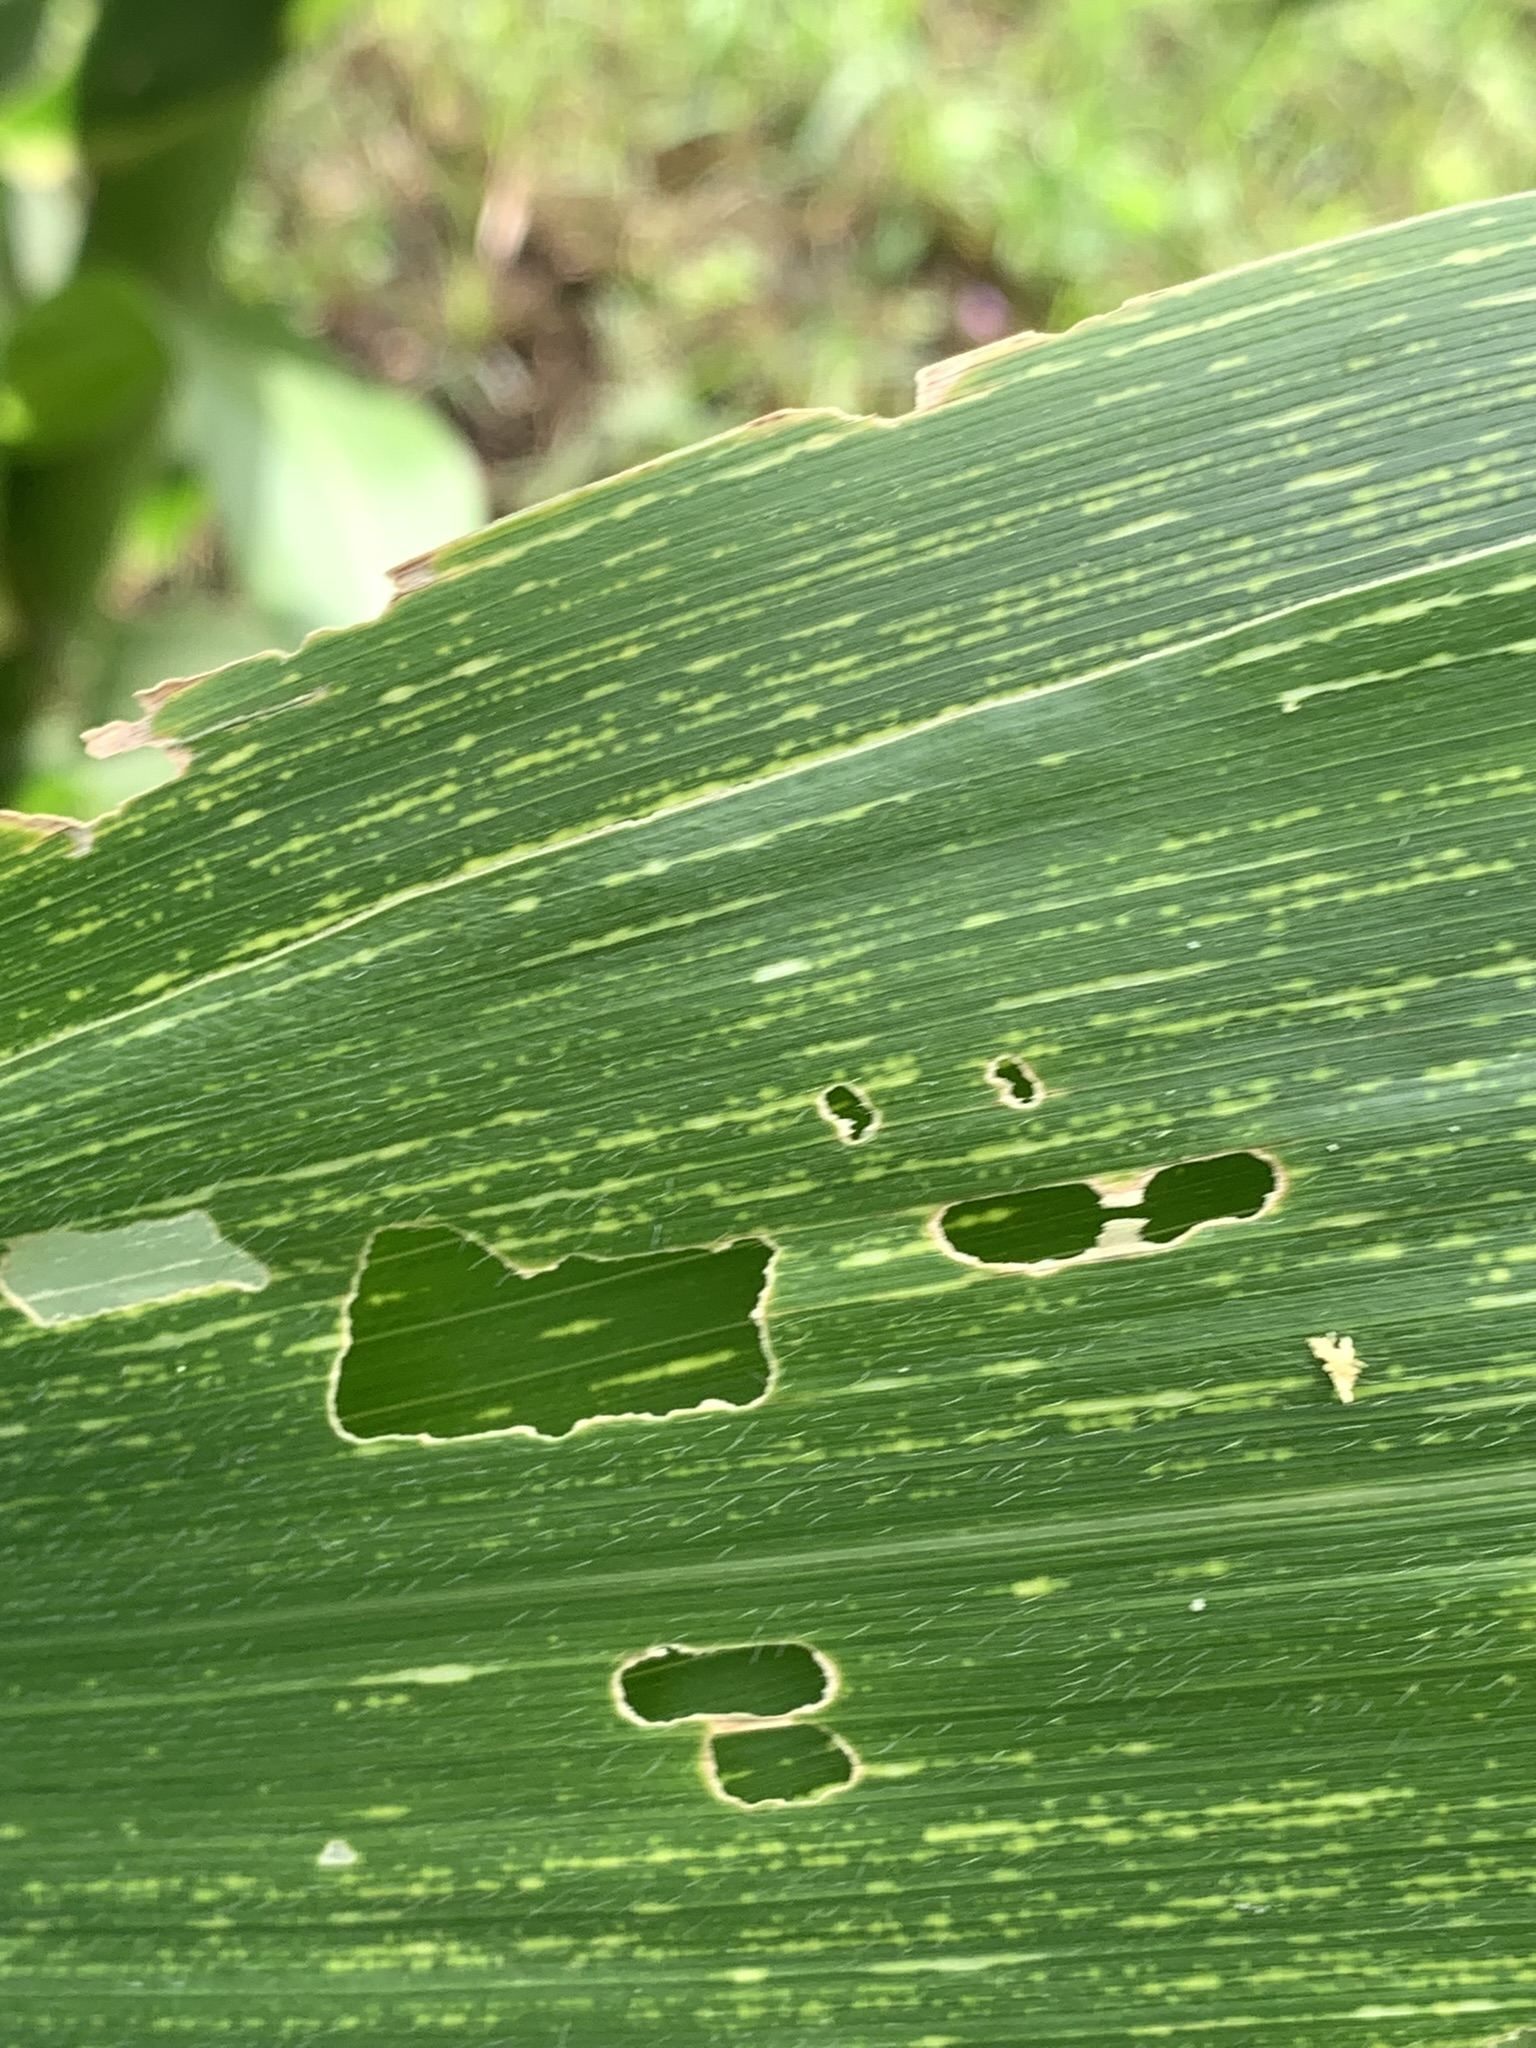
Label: MSV